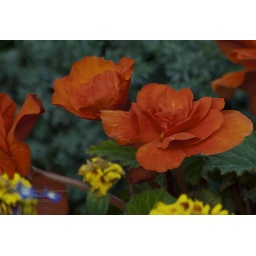
Another of those brillant orange begonias at the bed and breakfast we use in Edinbourgh.